Carl Gustaf Lindström

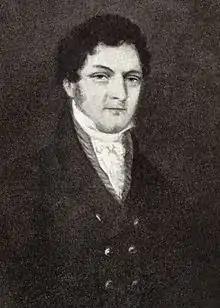

Carl Gustaf Lindström (1779-1855), was a Swedish opera singer (tenor). He was an elite member of the Royal Swedish Opera in 1800-1844, and a "Hovsångare". He was described as a tenor with great range of voice and a pleasing appearance and was counted among the most valuable members of the opera for about forty years. He was married to Elise Frösslind.